Eos (painting)

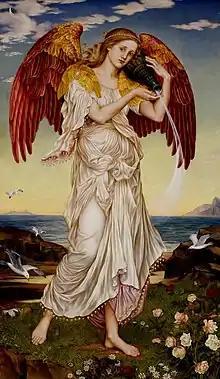
"Eos" by Evelyn De Morgan, 1895

Eos is an 1895 painting by the English artist Evelyn De Morgan. done in a Pre-Raphaelite style. It depicts the Greek goddess Eos, goddess of the dawn and of love, standing on a seashore, surrounded by birds and flowers and pouring water from a jug.